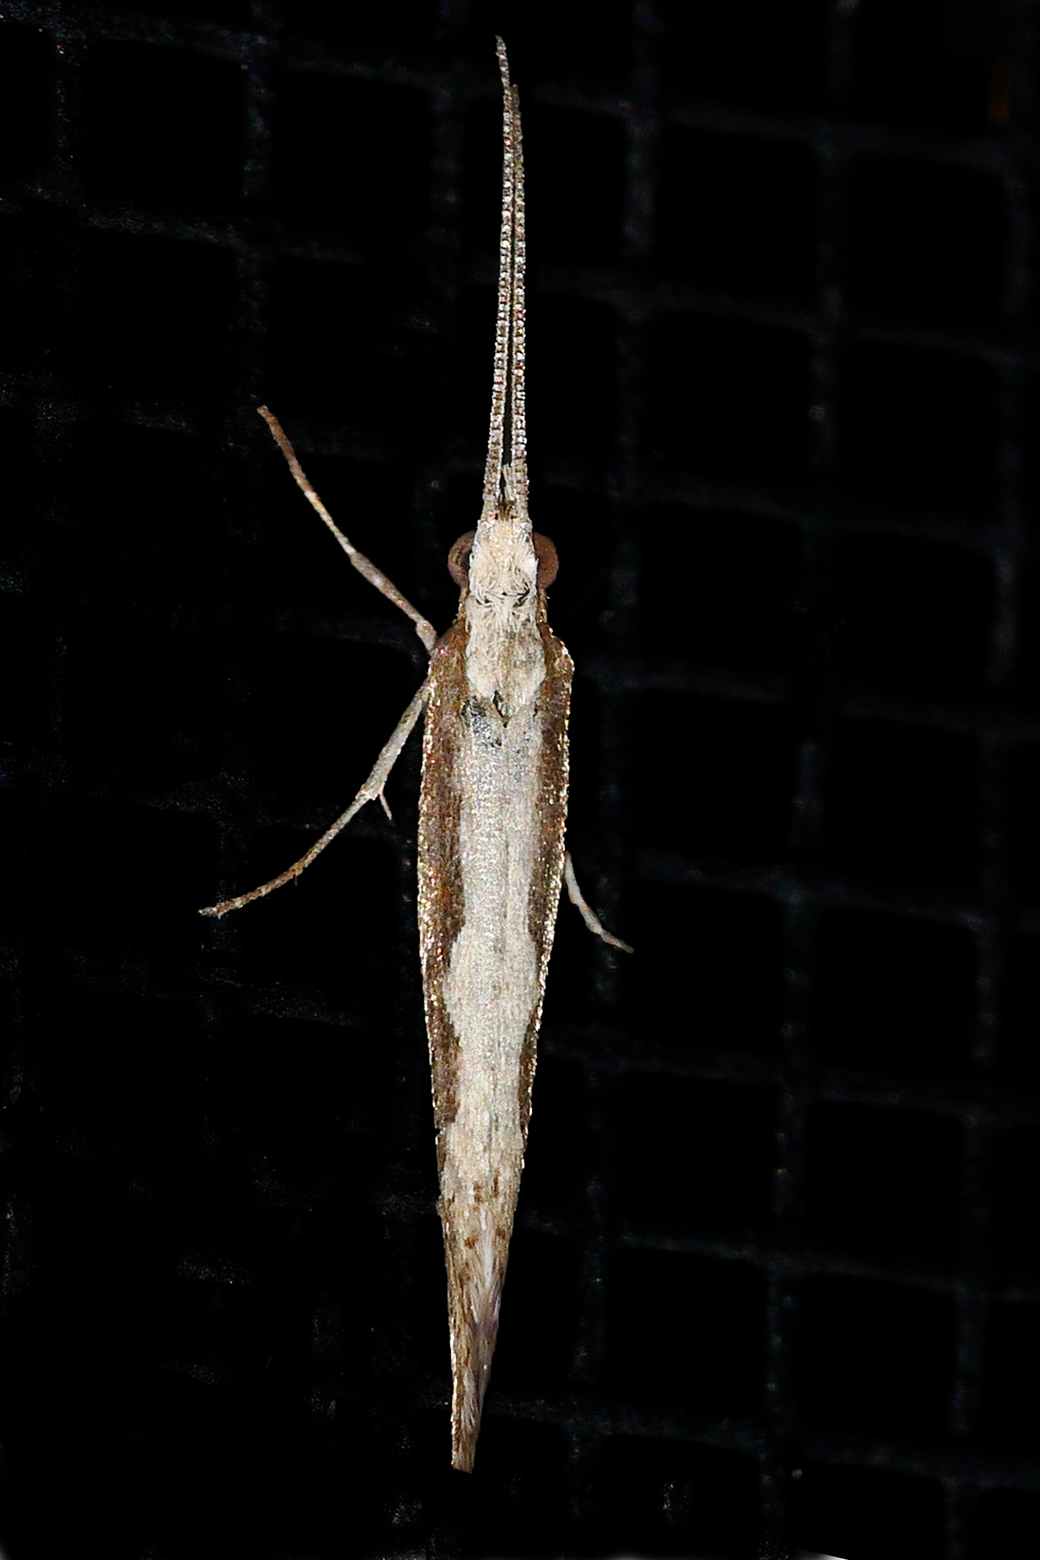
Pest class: diamondback_moth